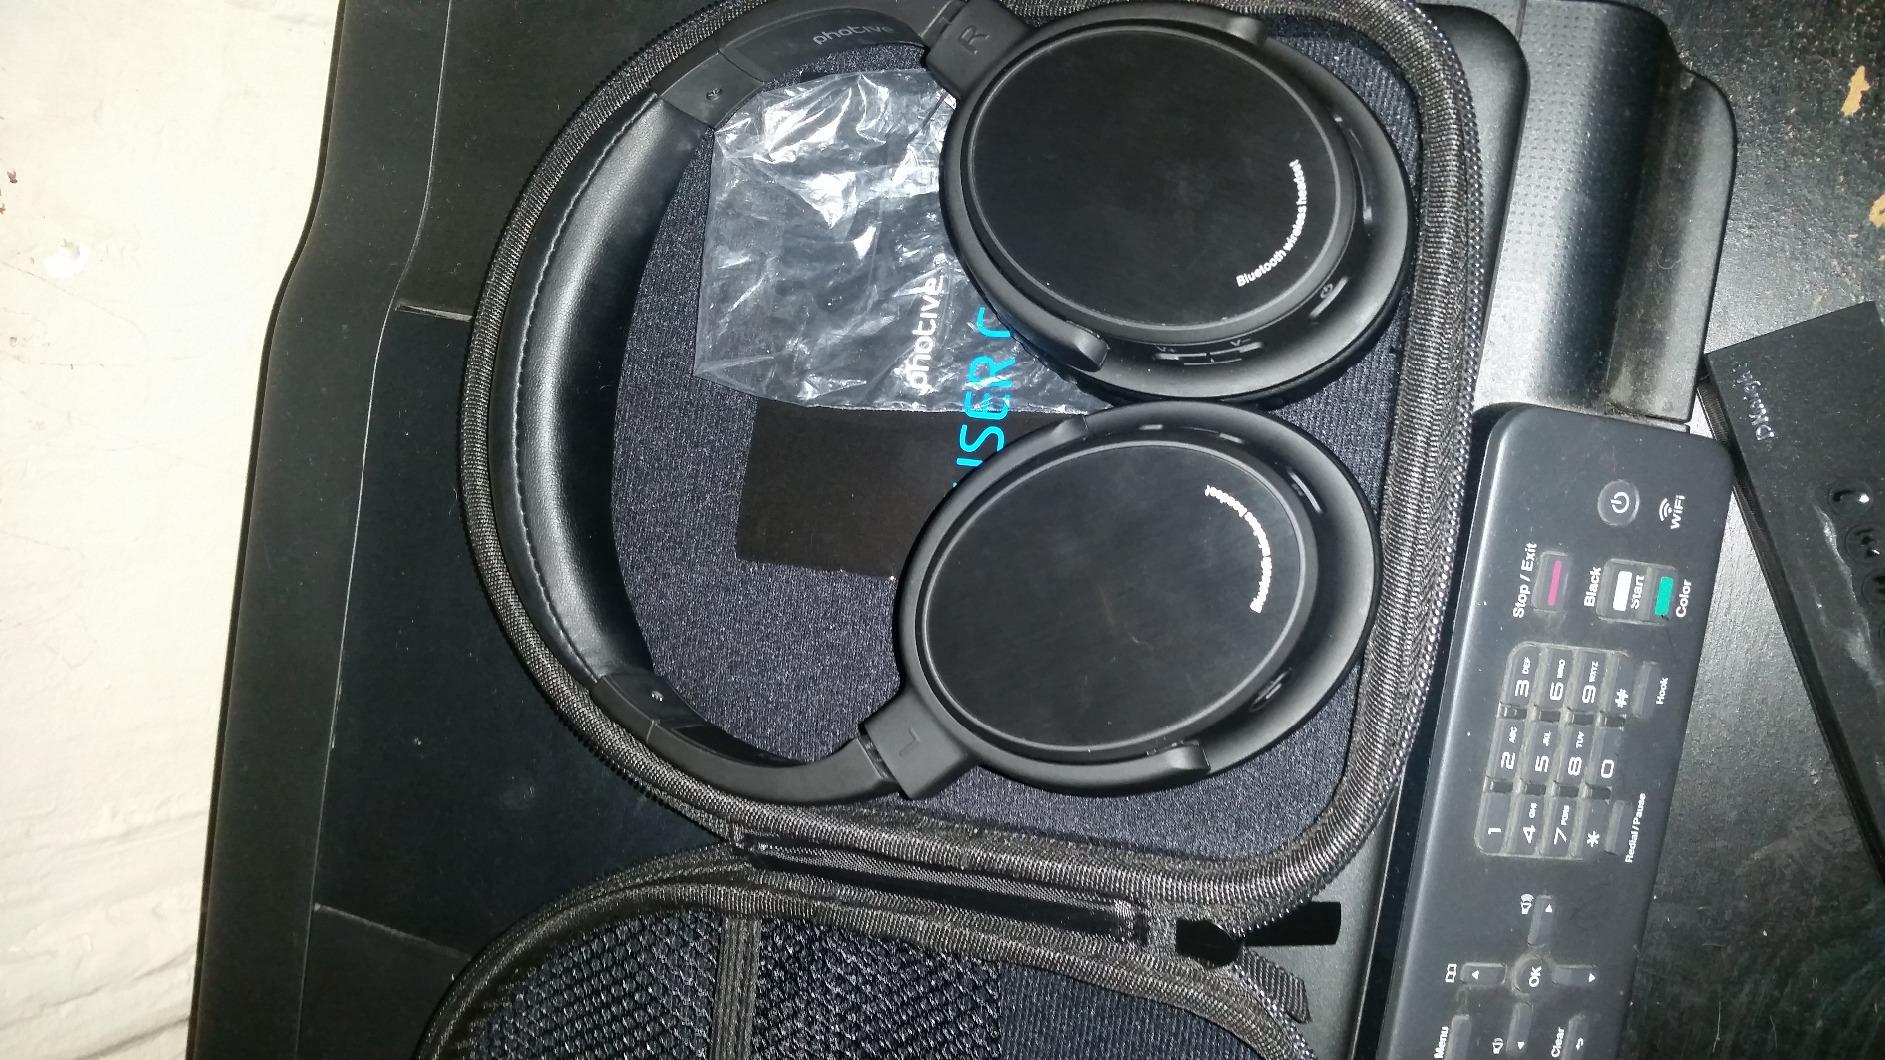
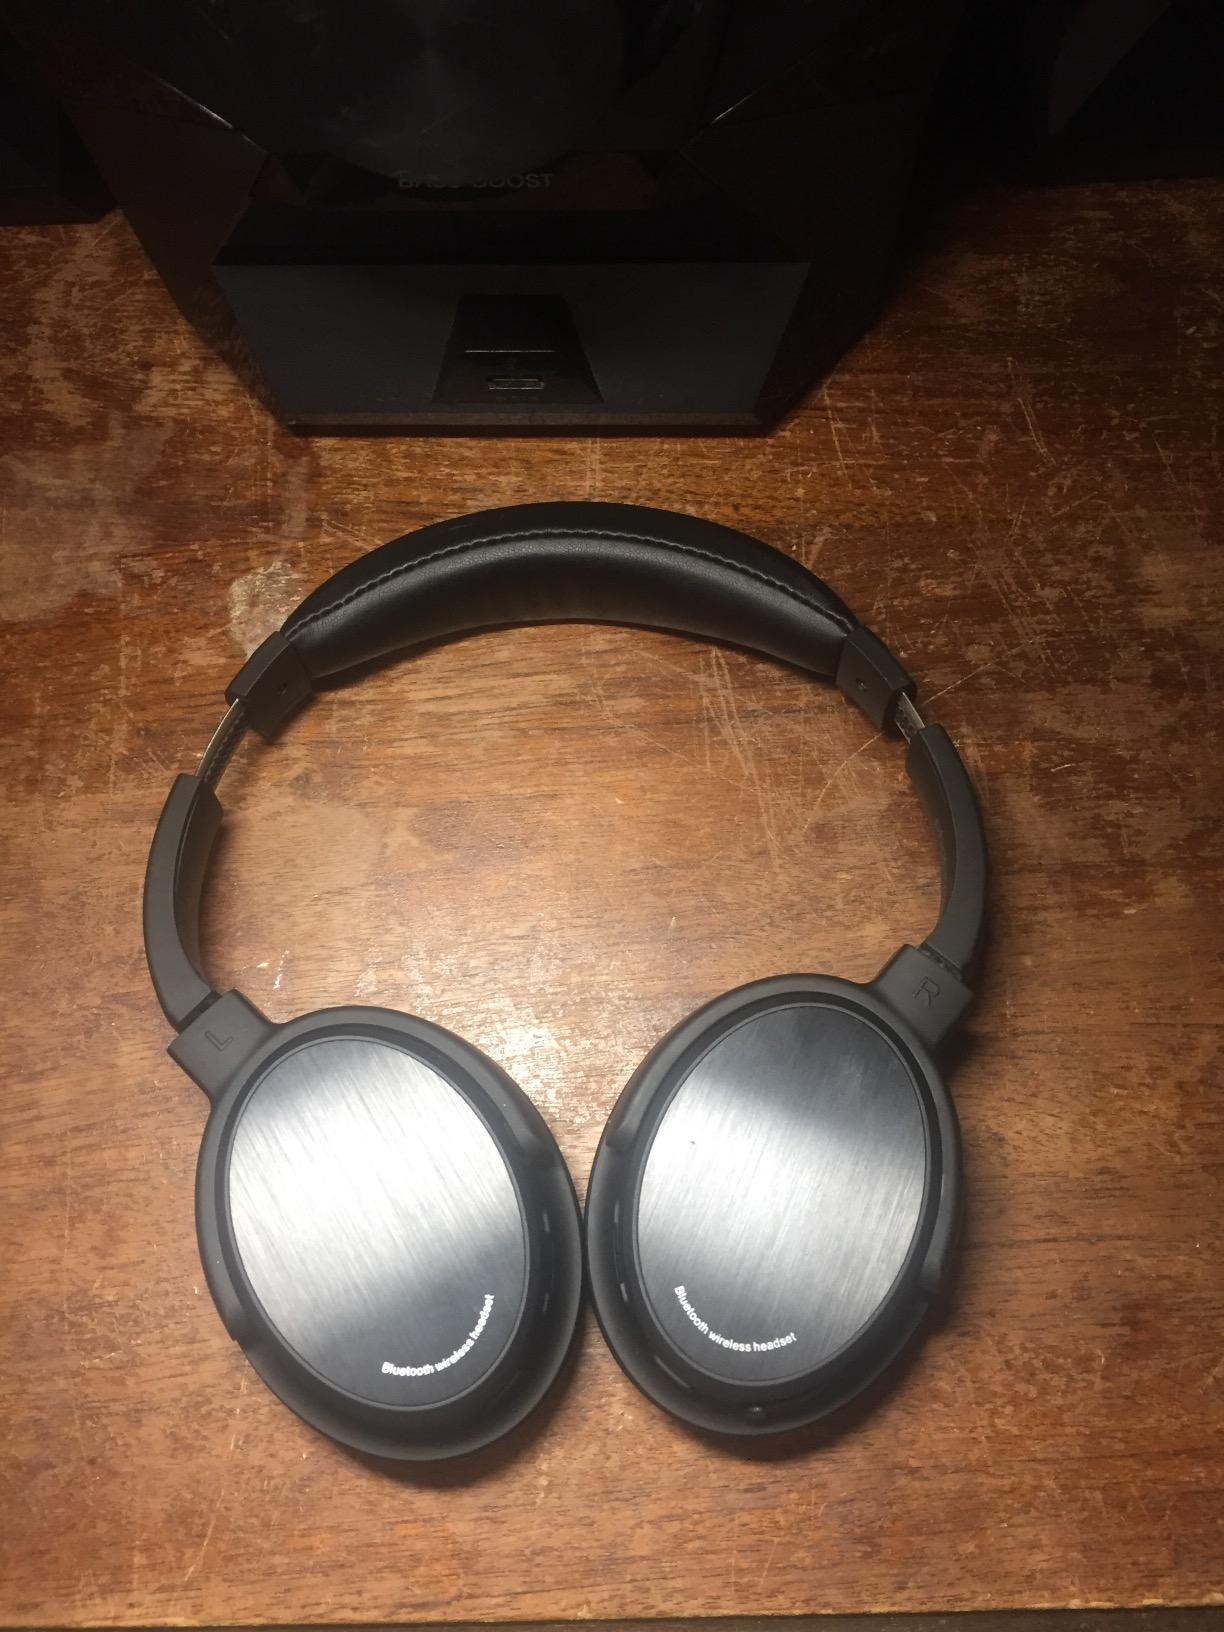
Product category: headphones
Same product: yes